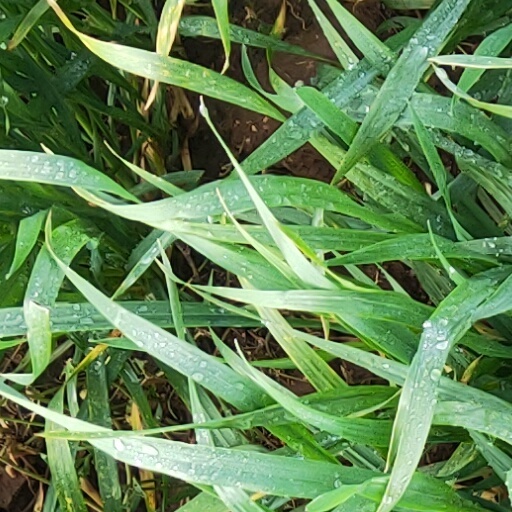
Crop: wheat